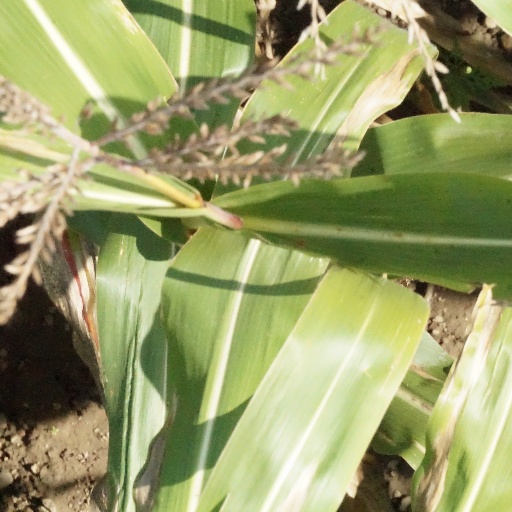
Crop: maize; corn